Hauraki Regiment

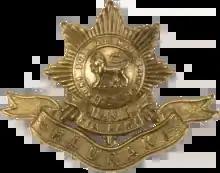
Cap Badge of the Hauraki Regiment

The Hauraki Regiment was a Territorial Force unit of the New Zealand Army. The regiment was formed as the 2nd (Hauraki) Battalion, Auckland Rifle Volunteers. Men of the Hauraki Regiment served during the First World War with the various Auckland Regiments, and with the 18th, 21st, 24th and 29th Battalions of the NZEF in the Second World War.